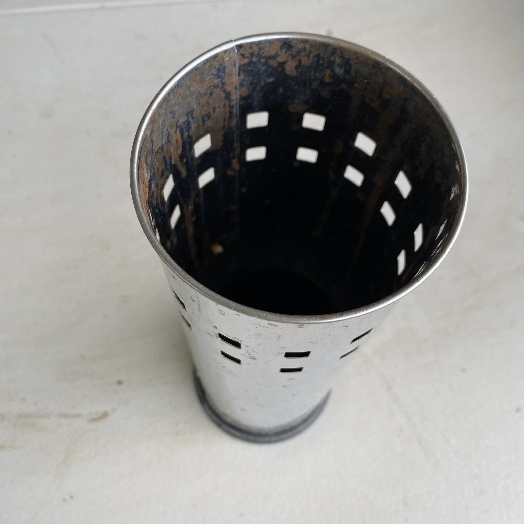
Label: Metal